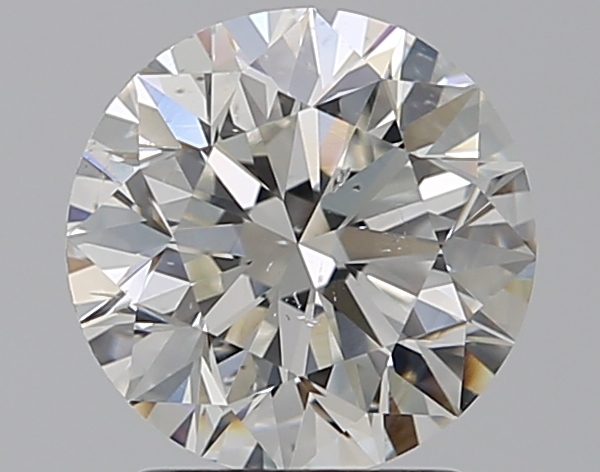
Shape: round
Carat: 2
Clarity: SI1
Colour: I
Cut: EX
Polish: EX
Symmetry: EX
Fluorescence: N
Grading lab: GIA
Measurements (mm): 7.93 x 7.99 x 5.06